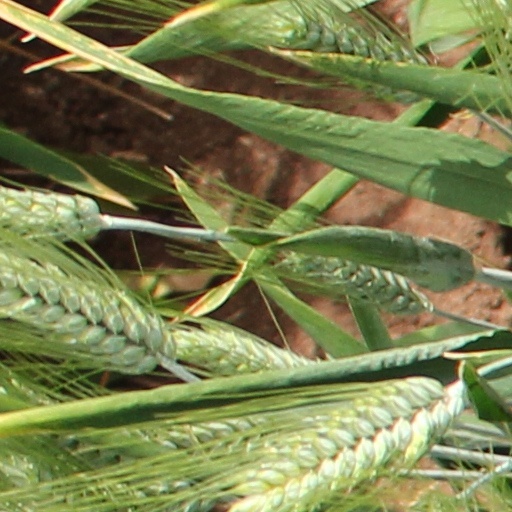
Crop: wheat